A Matter of Life and Death (film)

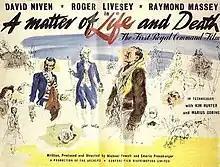
UK cinema poster

A Matter of Life and Death is a 1946 British fantasy romantic drama film written, produced and directed by Michael Powell and Emeric Pressburger.